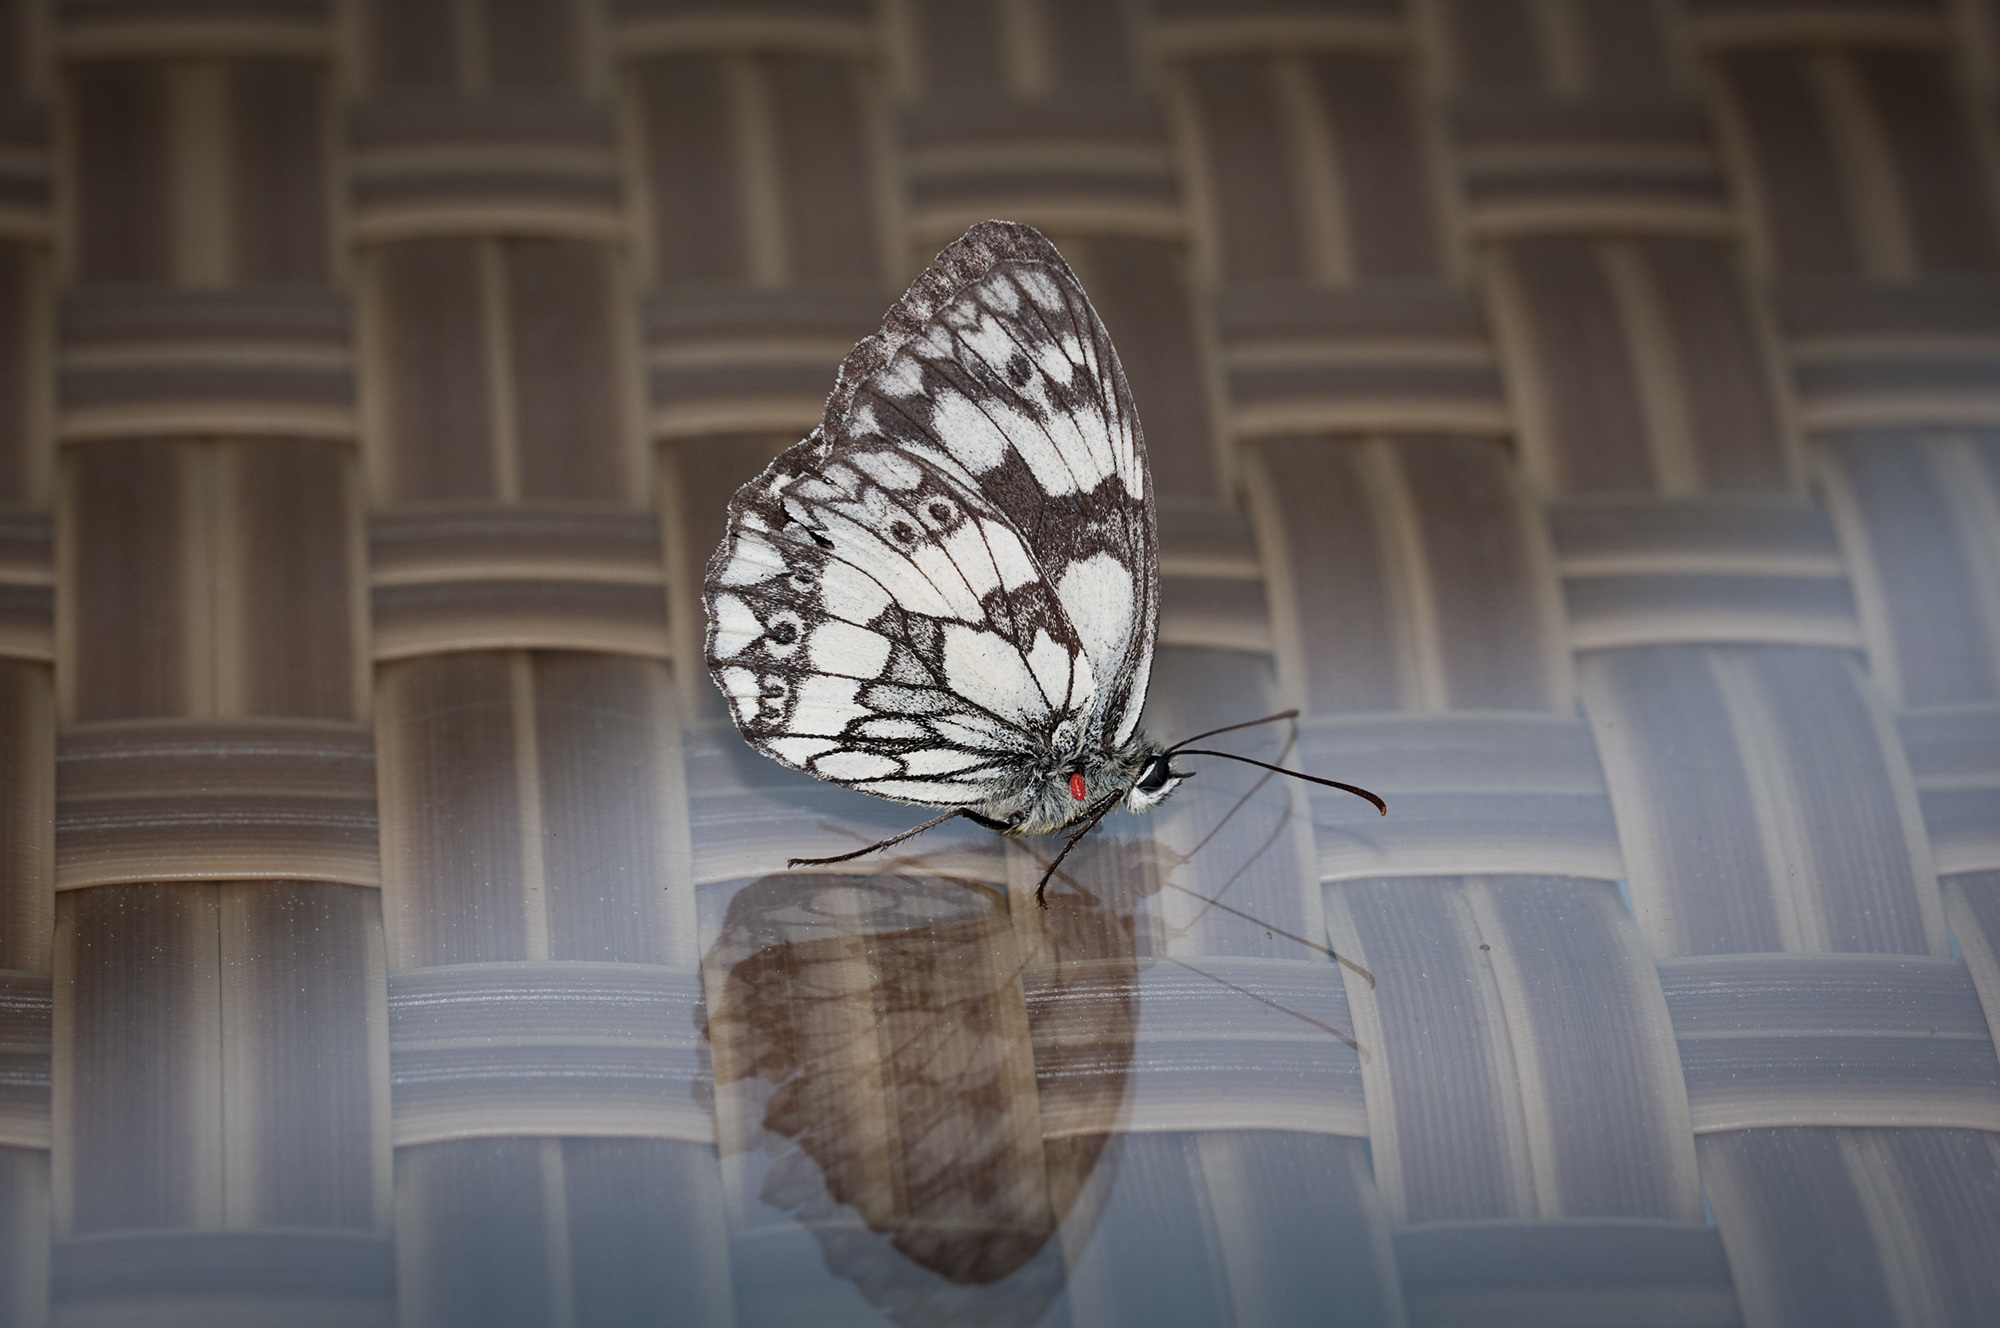
wing, light, white, animal, pattern, insect, butterfly, close, lighting, invertebrate, design, flight insect, macro photography, pollinator, pontia edusa, moths and butterflies